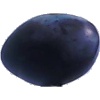
Label: Plum 3